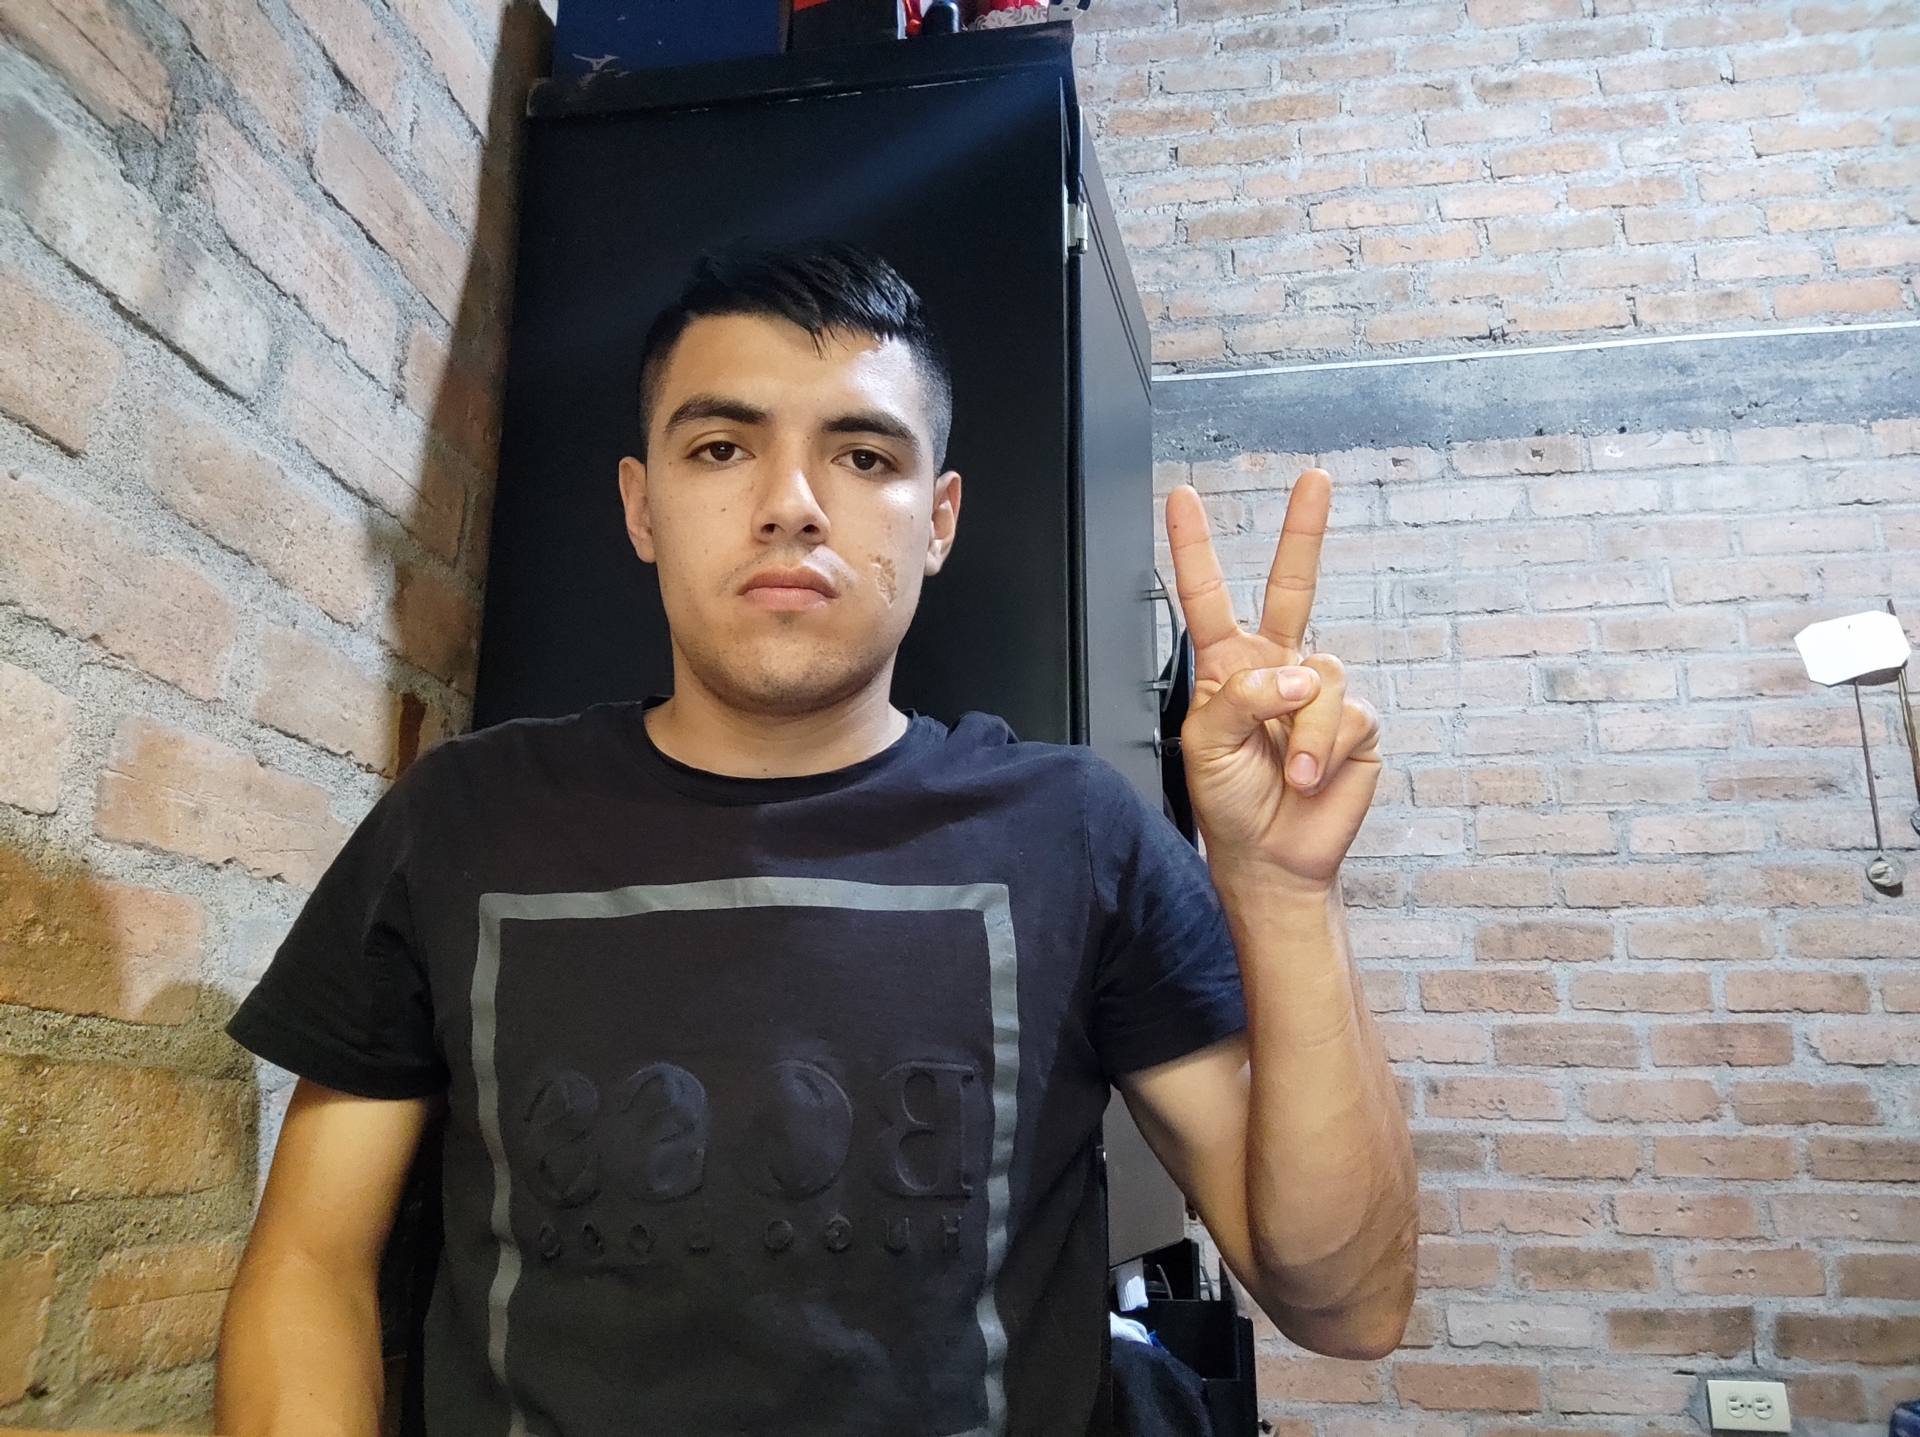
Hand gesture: peace